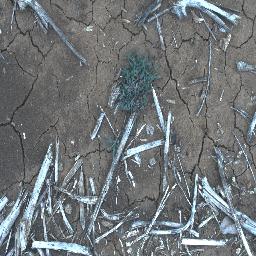
Label: negative